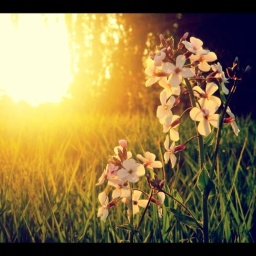
A flower in the meadow near my old house